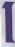
Number: 1